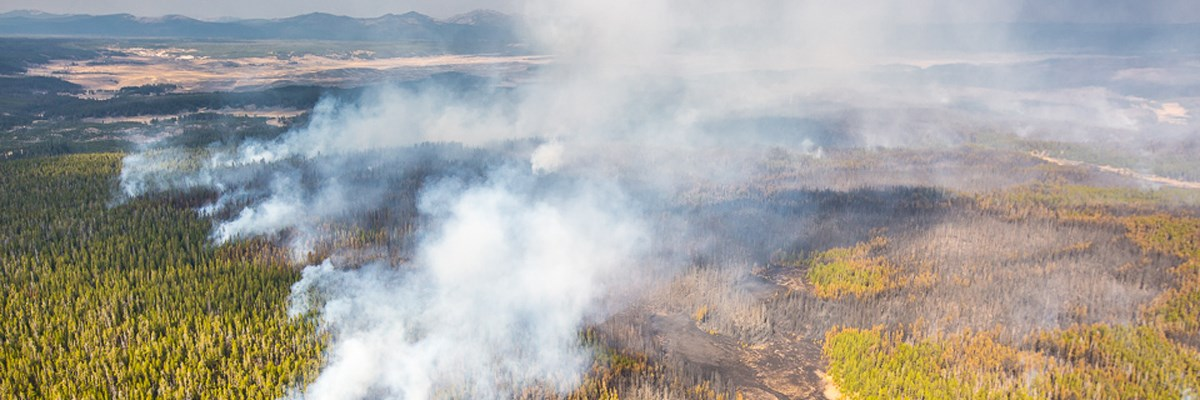
Fire: no
Smoke: yes